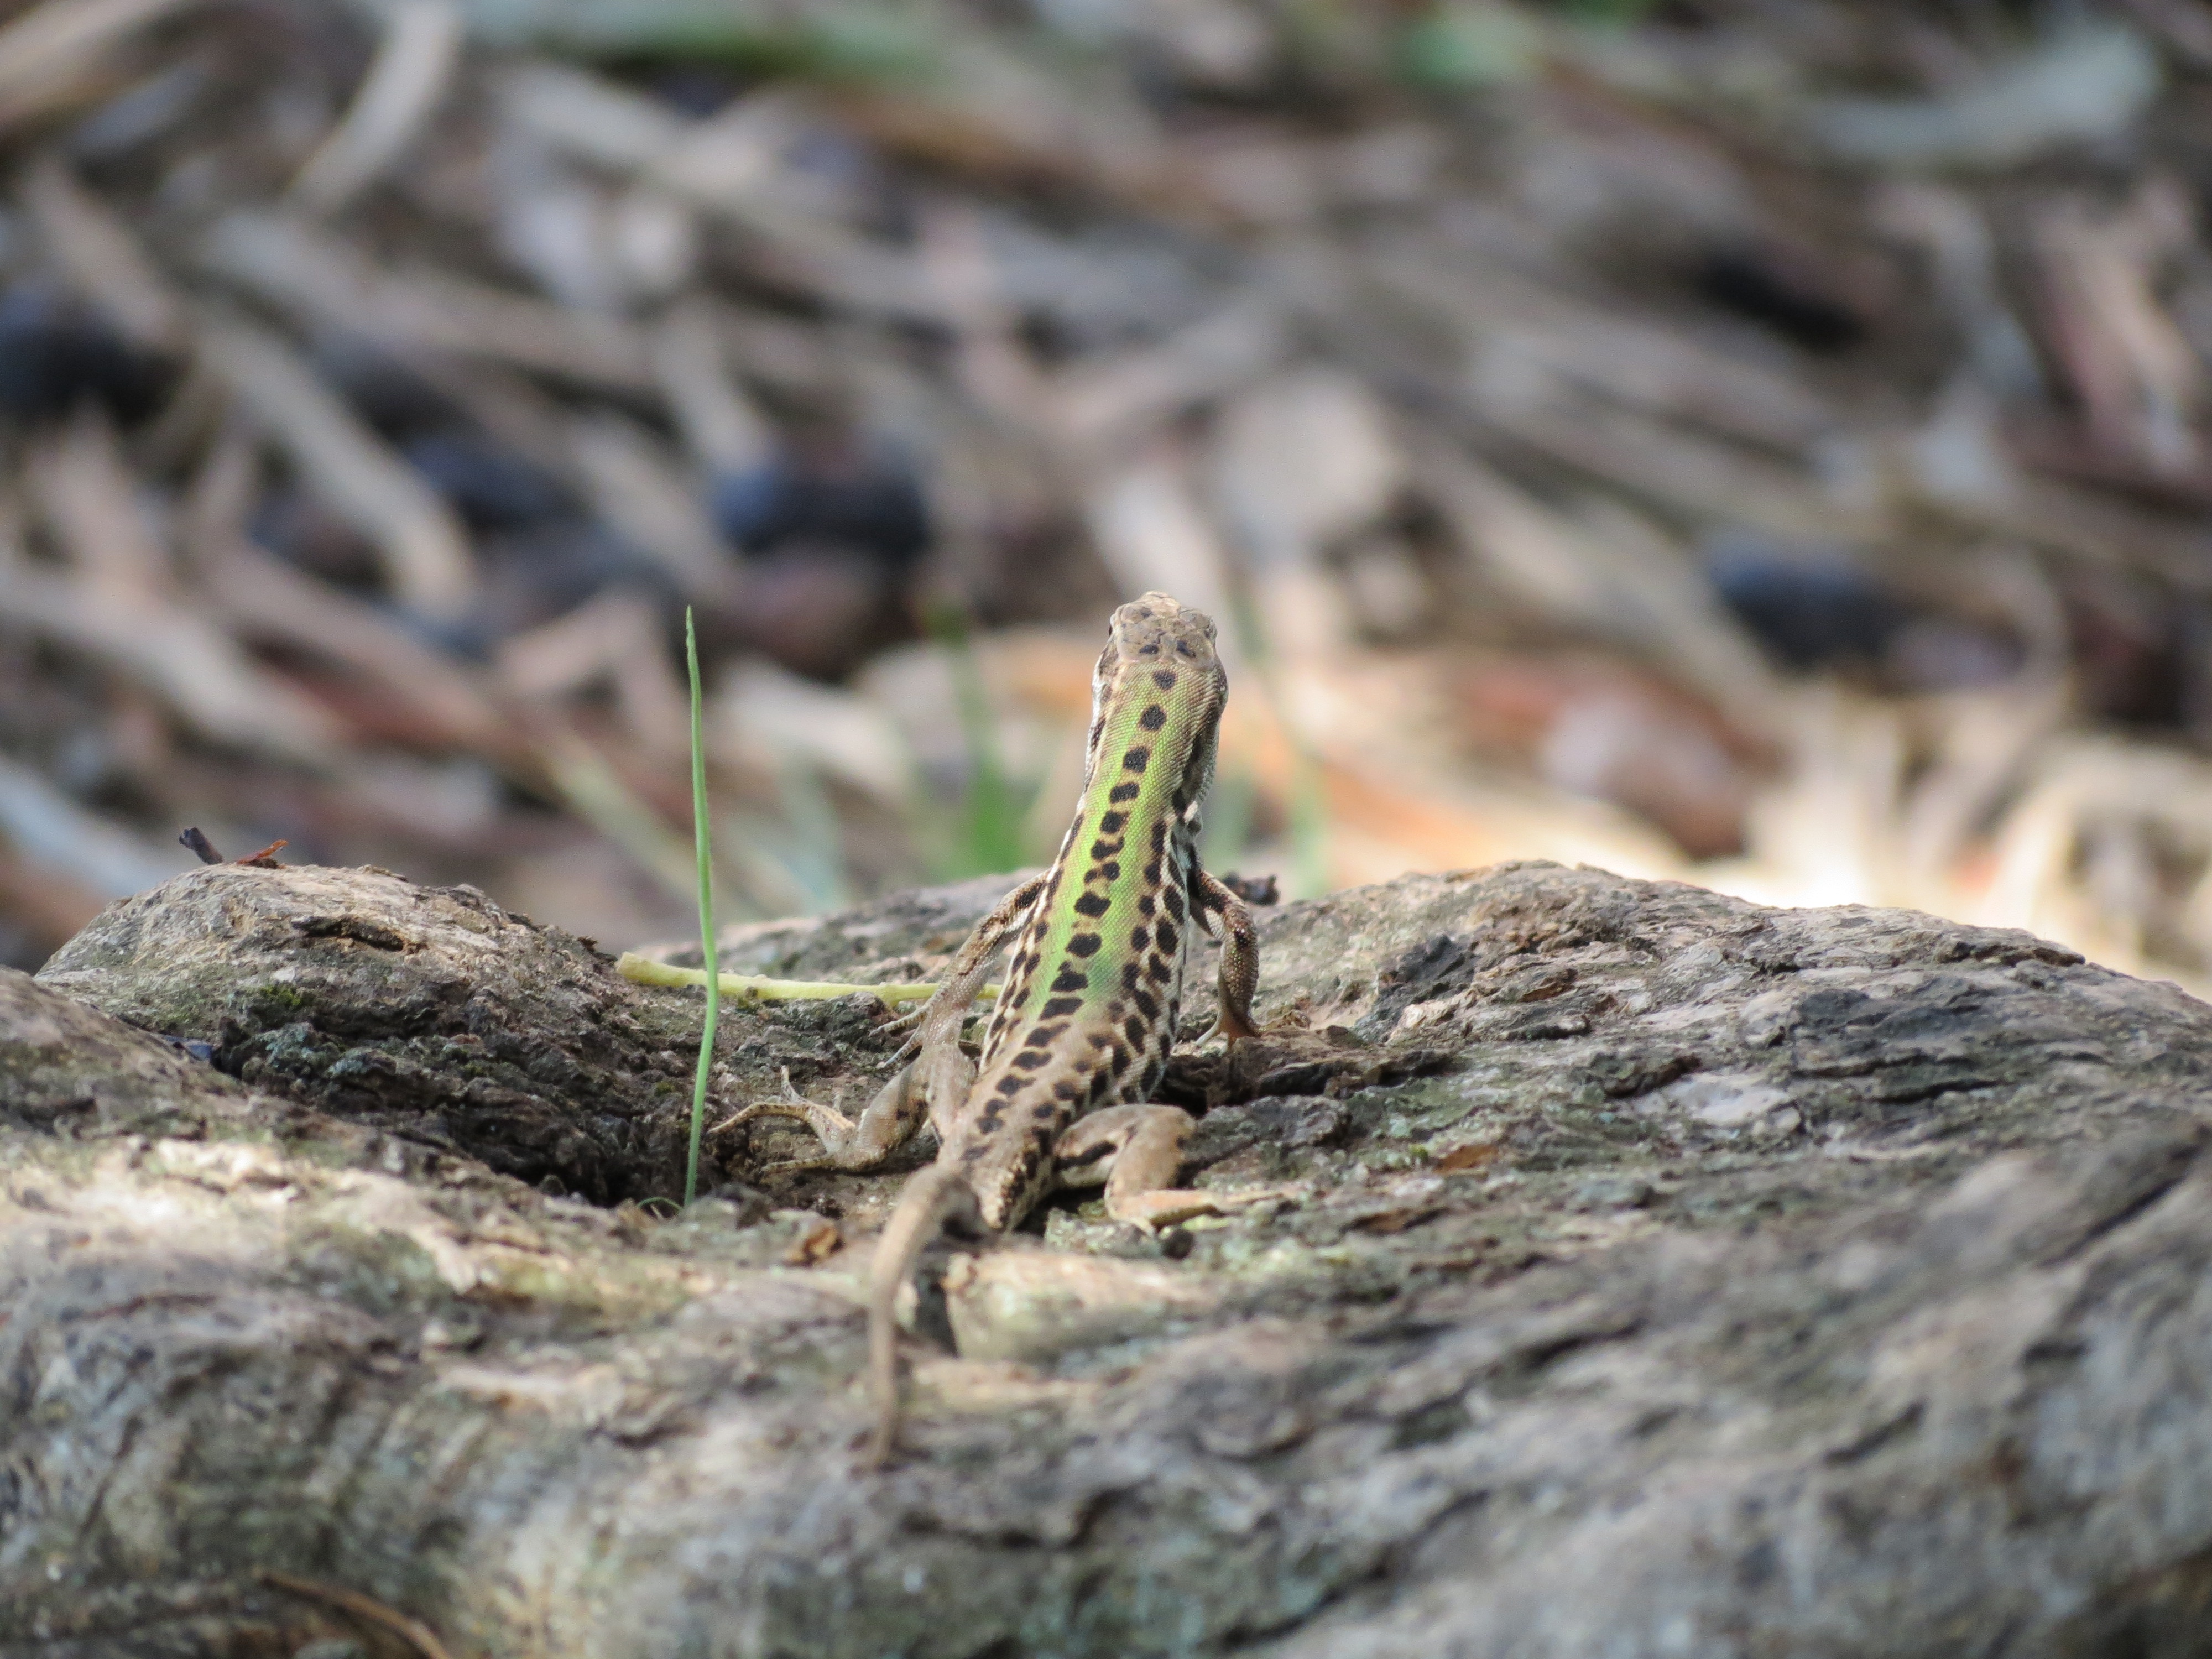
nature, wood, leaf, wildlife, green, insect, reptile, fauna, lizard, invertebrate, close up, macro photography, scaled reptile, lacertidae